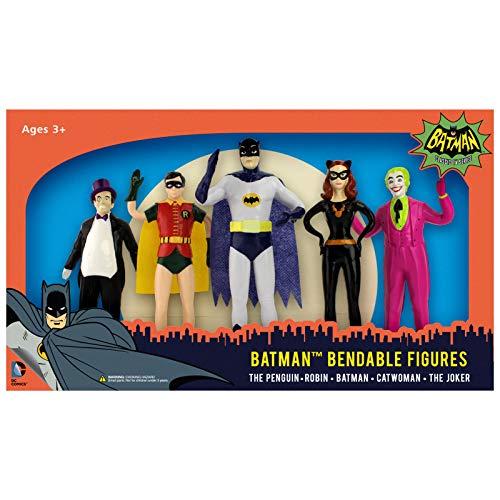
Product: NJ Croce Batman Classic TV Series Bendable Boxed Set
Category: Toys & Games | Toy Figures & Playsets
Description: Based on the 1960's era Batman Classic TV Series.
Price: $19.76
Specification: ProductDimensions:0.8x3x5.5inches|ItemWeight:0.96ounces|ShippingWeight:11.2ounces(Viewshippingratesandpolicies)|ASIN:B00K5BAY9Q|Itemmodelnumber:DC3920|Manufacturerrecommendedage:3months-8years